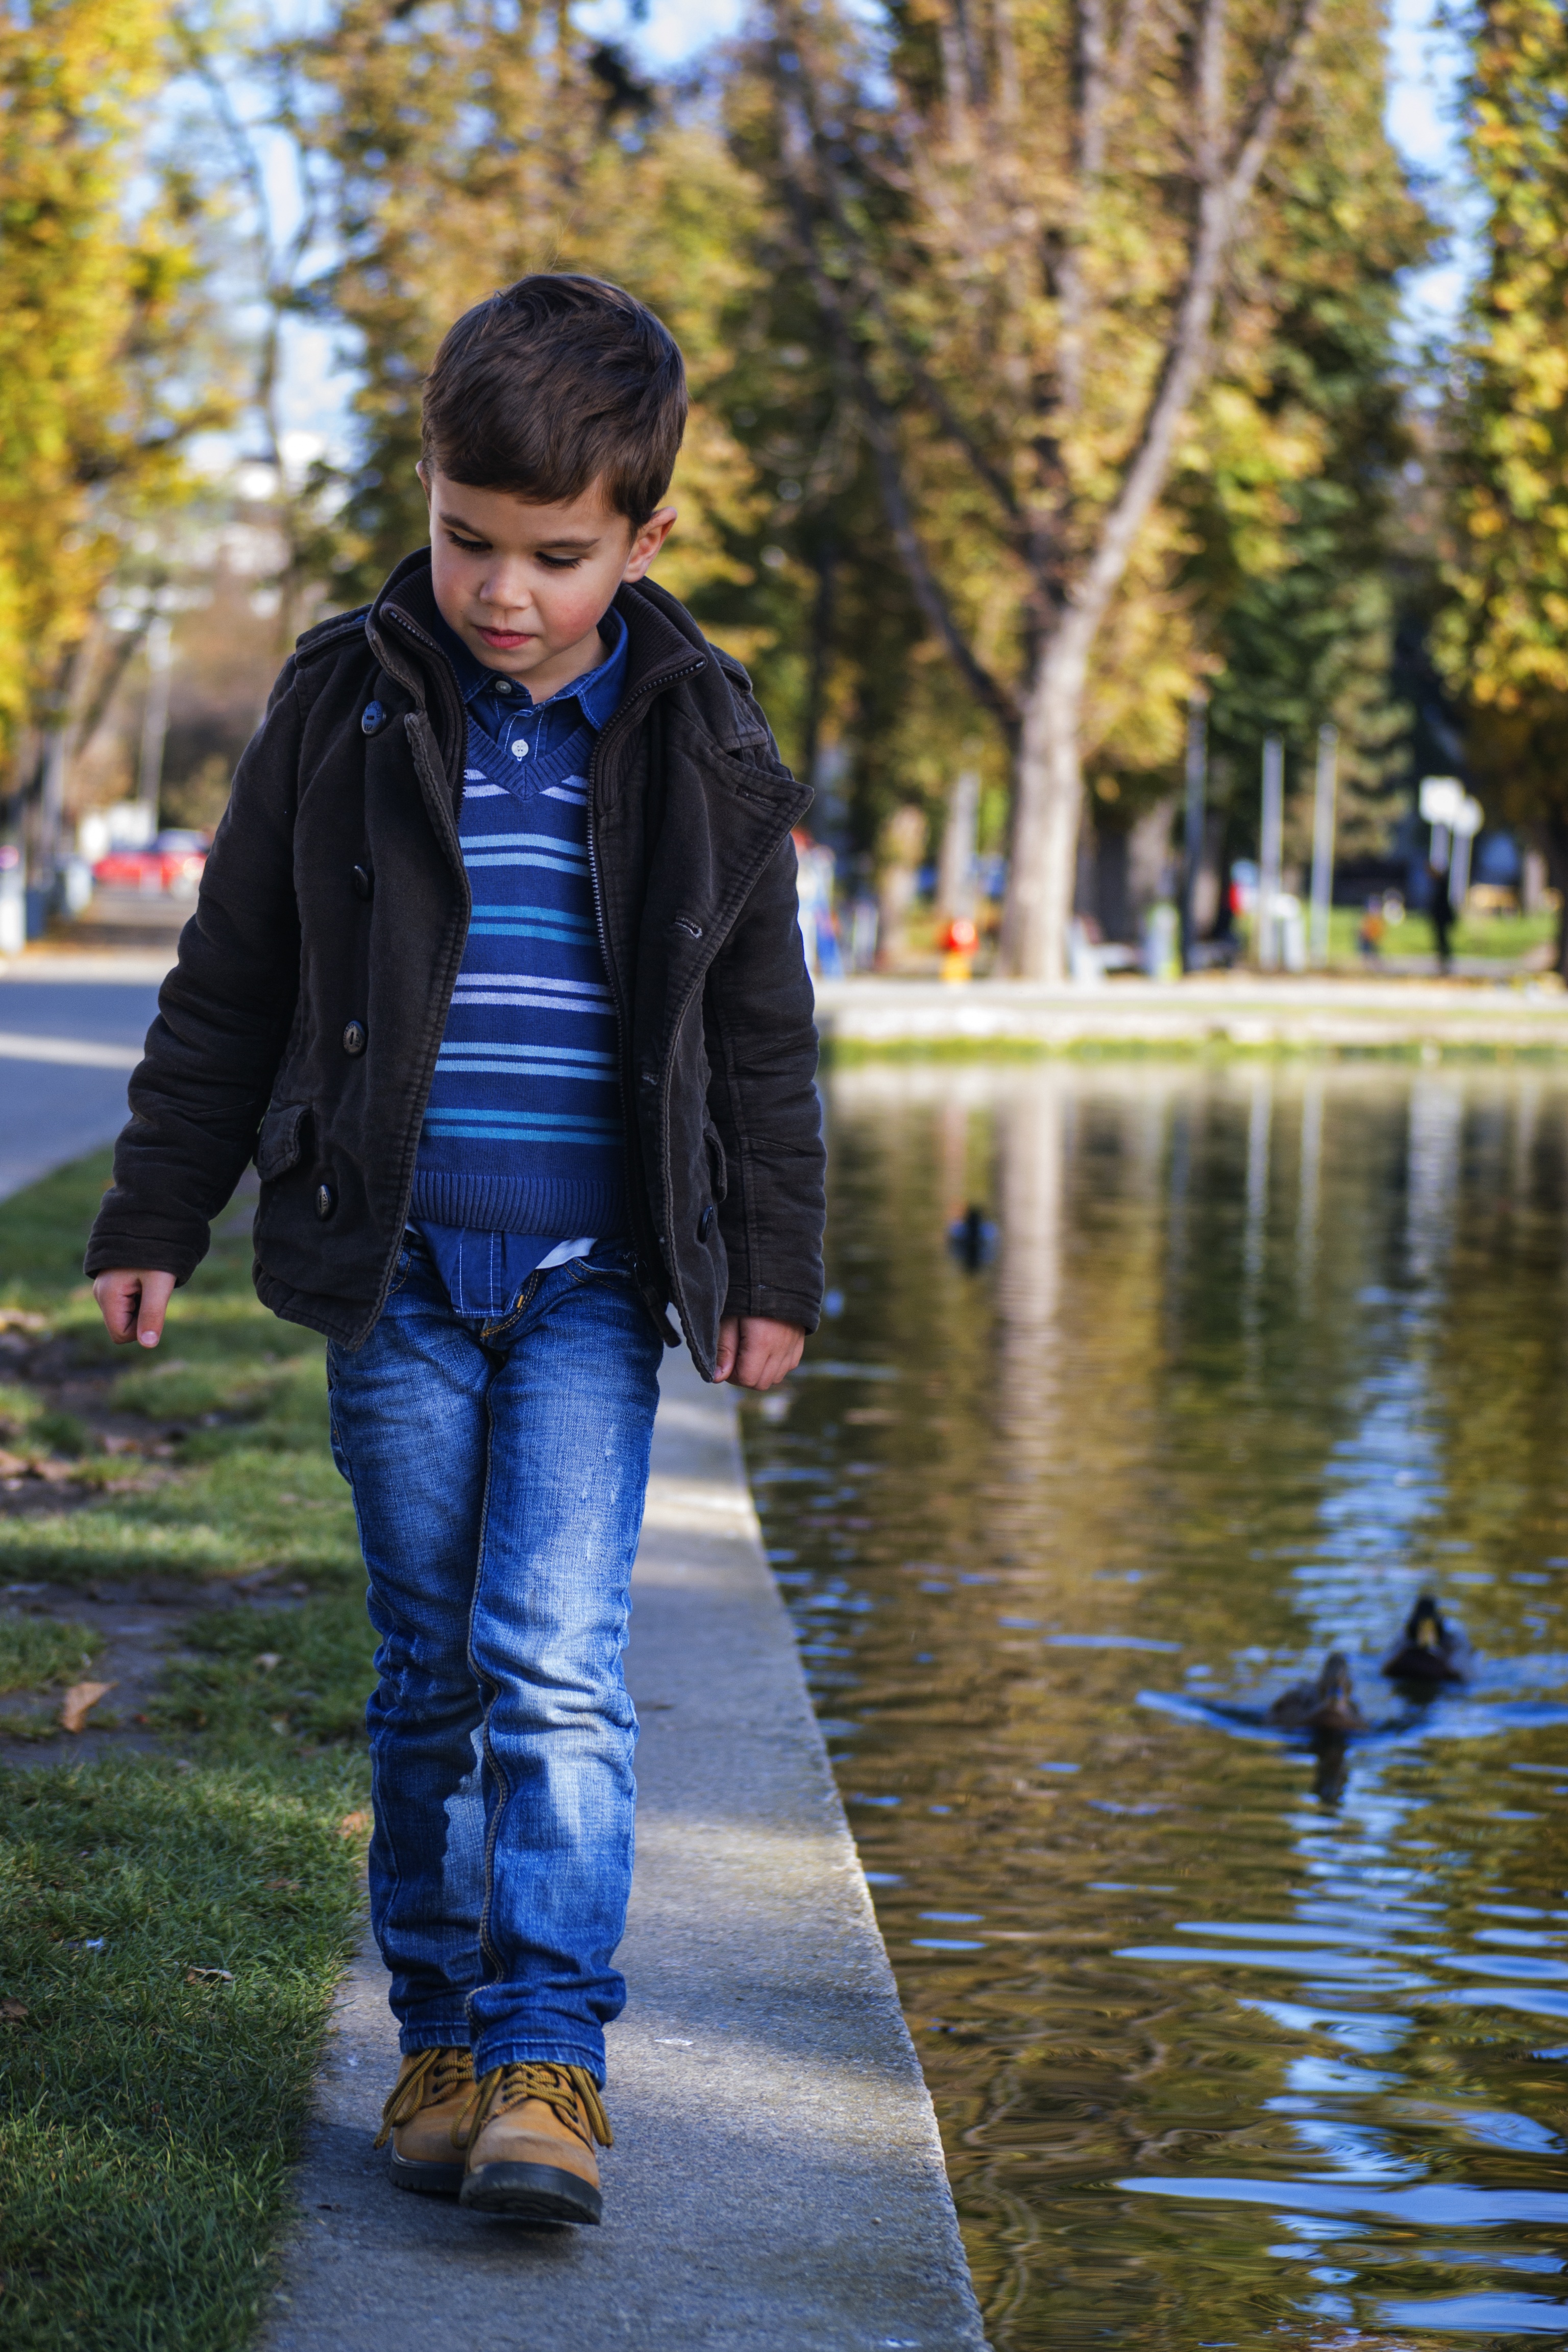
tree, water, nature, grass, outdoor, plant, girl, road, street, photography, boy, kid, cute, vacation, male, recreation, standing, coat, jeans, autumn, park, child, blue, colorful, jacket, outerwear, childhood, denim, preschooler, trousers, fun, toddler, boots, little, photograph, chique, toddler in the park, toddler walking by the water, modern child, elegant child